2016 Manila local elections

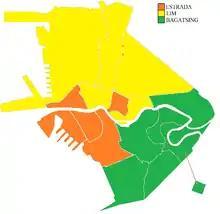
Mayoralty race in Manila during 2016 general election

The local campaign period started on March 26, 2016. Estrada, with running mate Honey Lacuna, held their proclamation rally at the Liwasang Bonifacio, while Lim, with running mate Benjamin Asilo started their campaign at Plaza Miranda, on March 28, 2016, two days after the official start of campaigning for local candidates.